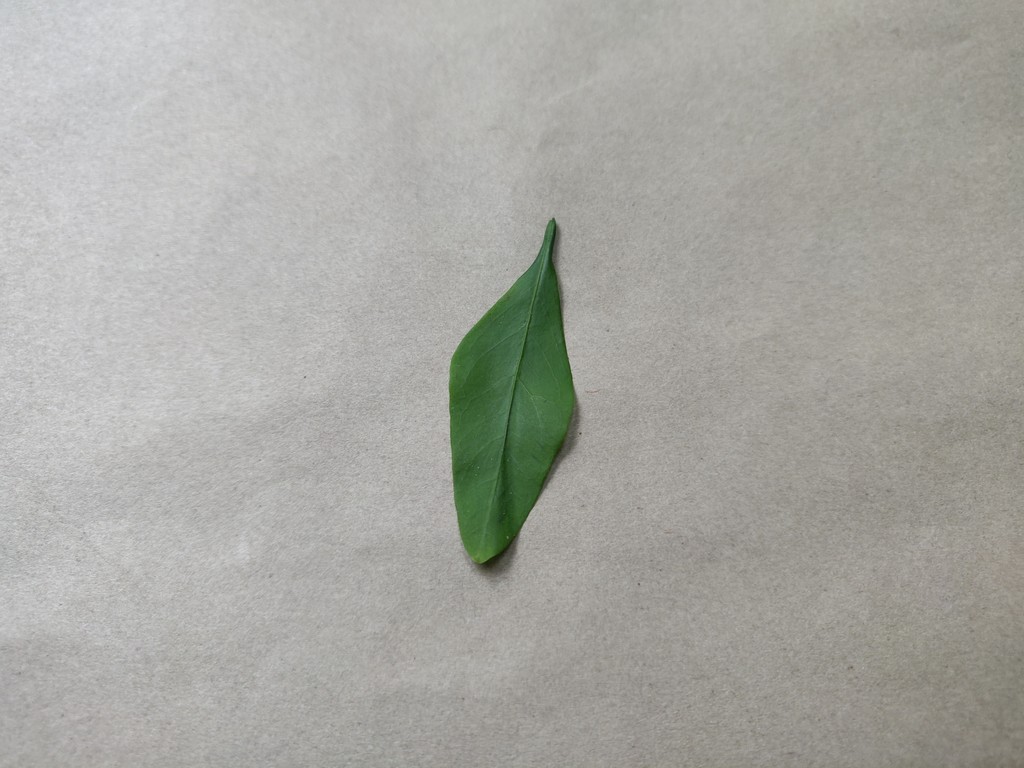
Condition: Healthy
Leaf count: single
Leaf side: front